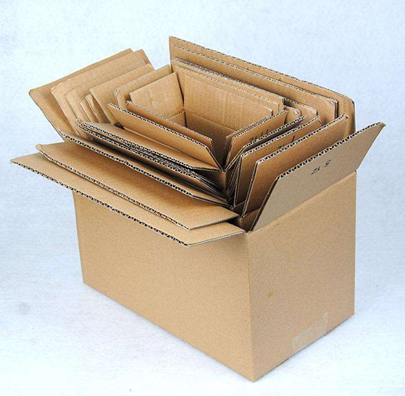
Label: cardboard